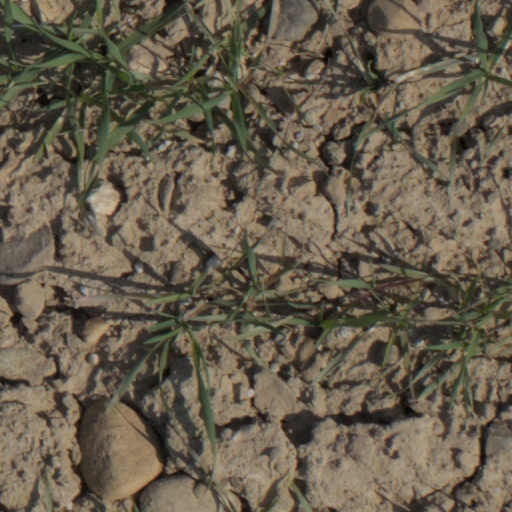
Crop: wheat